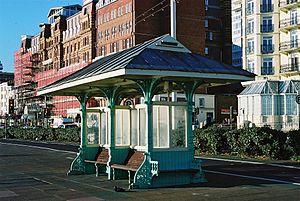
Une aubette est un élément de mobilier urbain permettant aux usagers des transports en commun d'attendre l'arrivée du véhicule dans un abri les protégeant des intempéries. Très souvent, ces aubettes servent aussi de panneaux publicitaires.